Yuba-Sutter Gold Sox

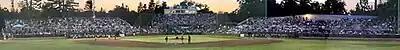
Bryant Field

Since their inception, the Gold Sox have played their home games at what was originally known as Bryant Field, located along Highway 70 in the east part of Marysville. It has experienced several name changes since then, including Appeal-Democrat Park, All Seasons RV Stadium, Colusa Casino Stadium and Hard Rock Park. The stadium is once again known as Bryant Field. The Gold Sox shared their field with the Yuba City Bears, who joined the GWL in 2017, then later folded their GWL operations.